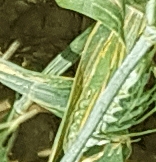
Label: Wheat___Yellow_Rust